Papet Vaudois

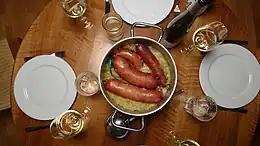
Papet Vaudois served with wine

Papet Vaudois (French: "Papet vaudois" or simply "Papet", "Vaud papet") is a dish originating in the Swiss canton of Vaud. It essentially consists of leeks and potatoes and is accompanied by cabbage sausages. It is often considered to be the national dish of Vaud; the potatoes and leeks happen to have the same colors as the cantonal flag: white and green.